Rockaway Hunting Club

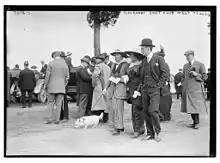
Rockaway Hunt Club on April 26, 1913

The Rockaway Hunting Club is a country club and sporting venue established in 1878 in Cedarhurst, New York (now Lawrence). The Rockaway Hunting Club is one of the oldest country clubs in the United States, with a rich history and a reputation for excellence in both hunting and golf. In 1893 the original clubhouse was lost in a fire. In 1917 the golf course was expanded from 9 holes to 18 holes.